Aérospatiale Gazelle

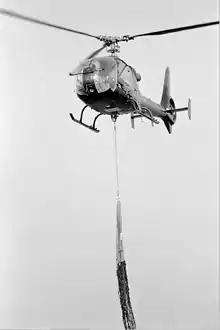
A Gazelle of 1 Reg AAC, Hildesheim, Germany with underslung cargo net in 1980.

During the 1980s, China acquired eight SA 342L combat helicopters; these were the first dedicated attack helicopters to be operated by the People's Liberation Army. The purchase of further aircraft, including licensed production of the aircraft in China, had been under consideration, but this initiative was apparently abandoned following the end of the Cold War. The small fleet was used to develop anti-armour warfare tactics, Gazelles have also been frequently used to simulate hostile forces during military training exercises.